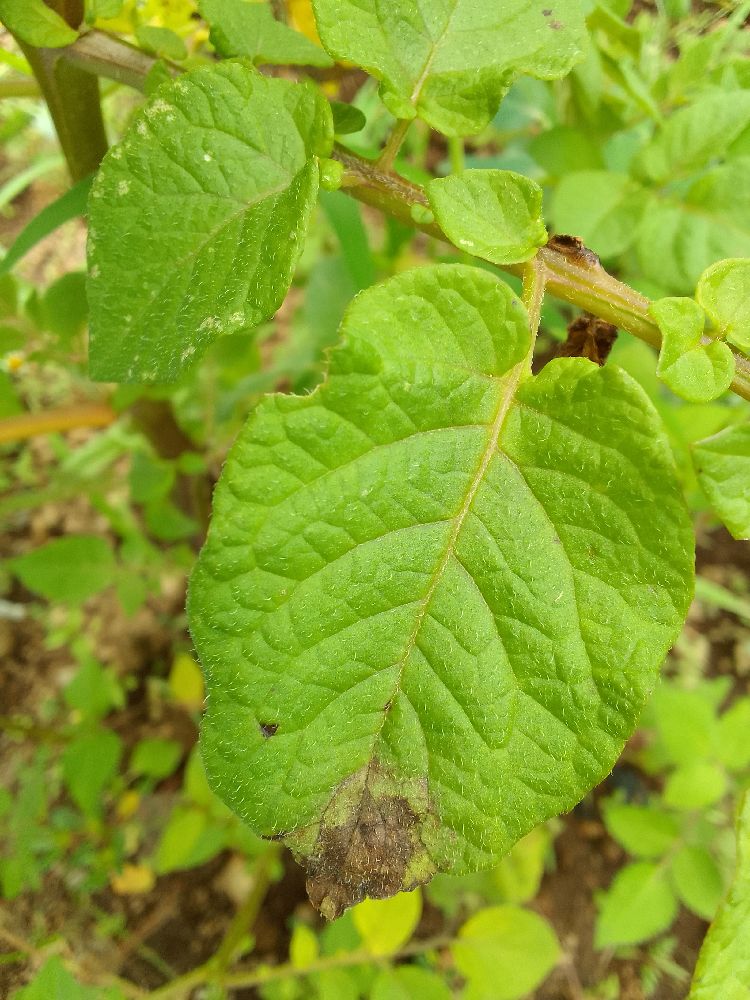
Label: Late blight